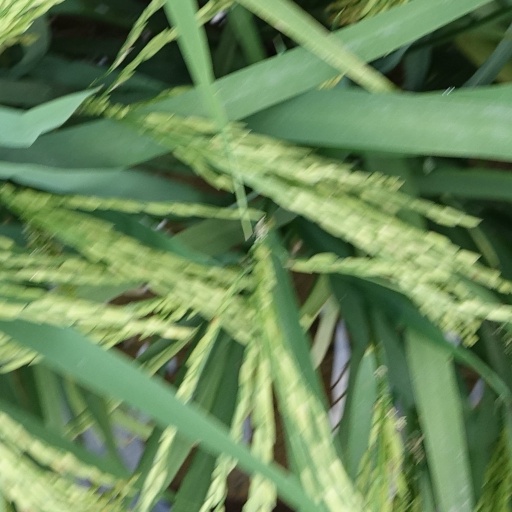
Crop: rice